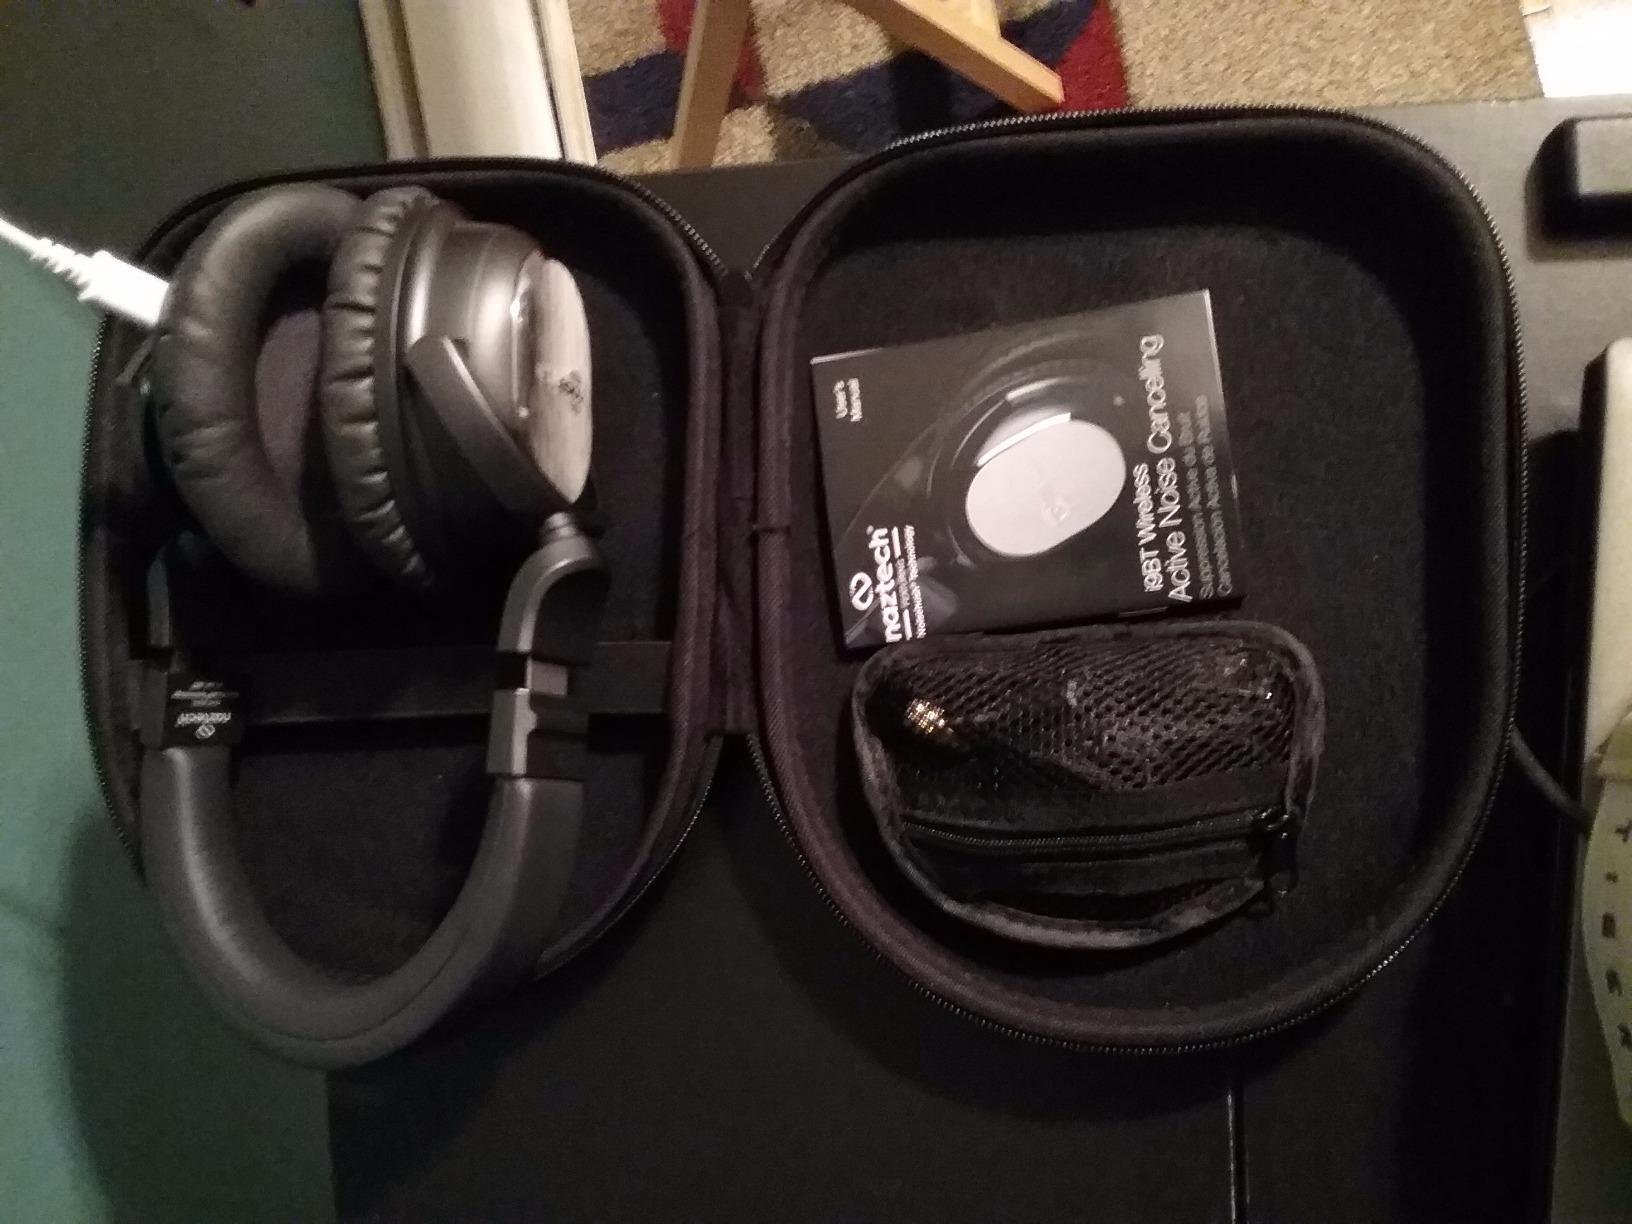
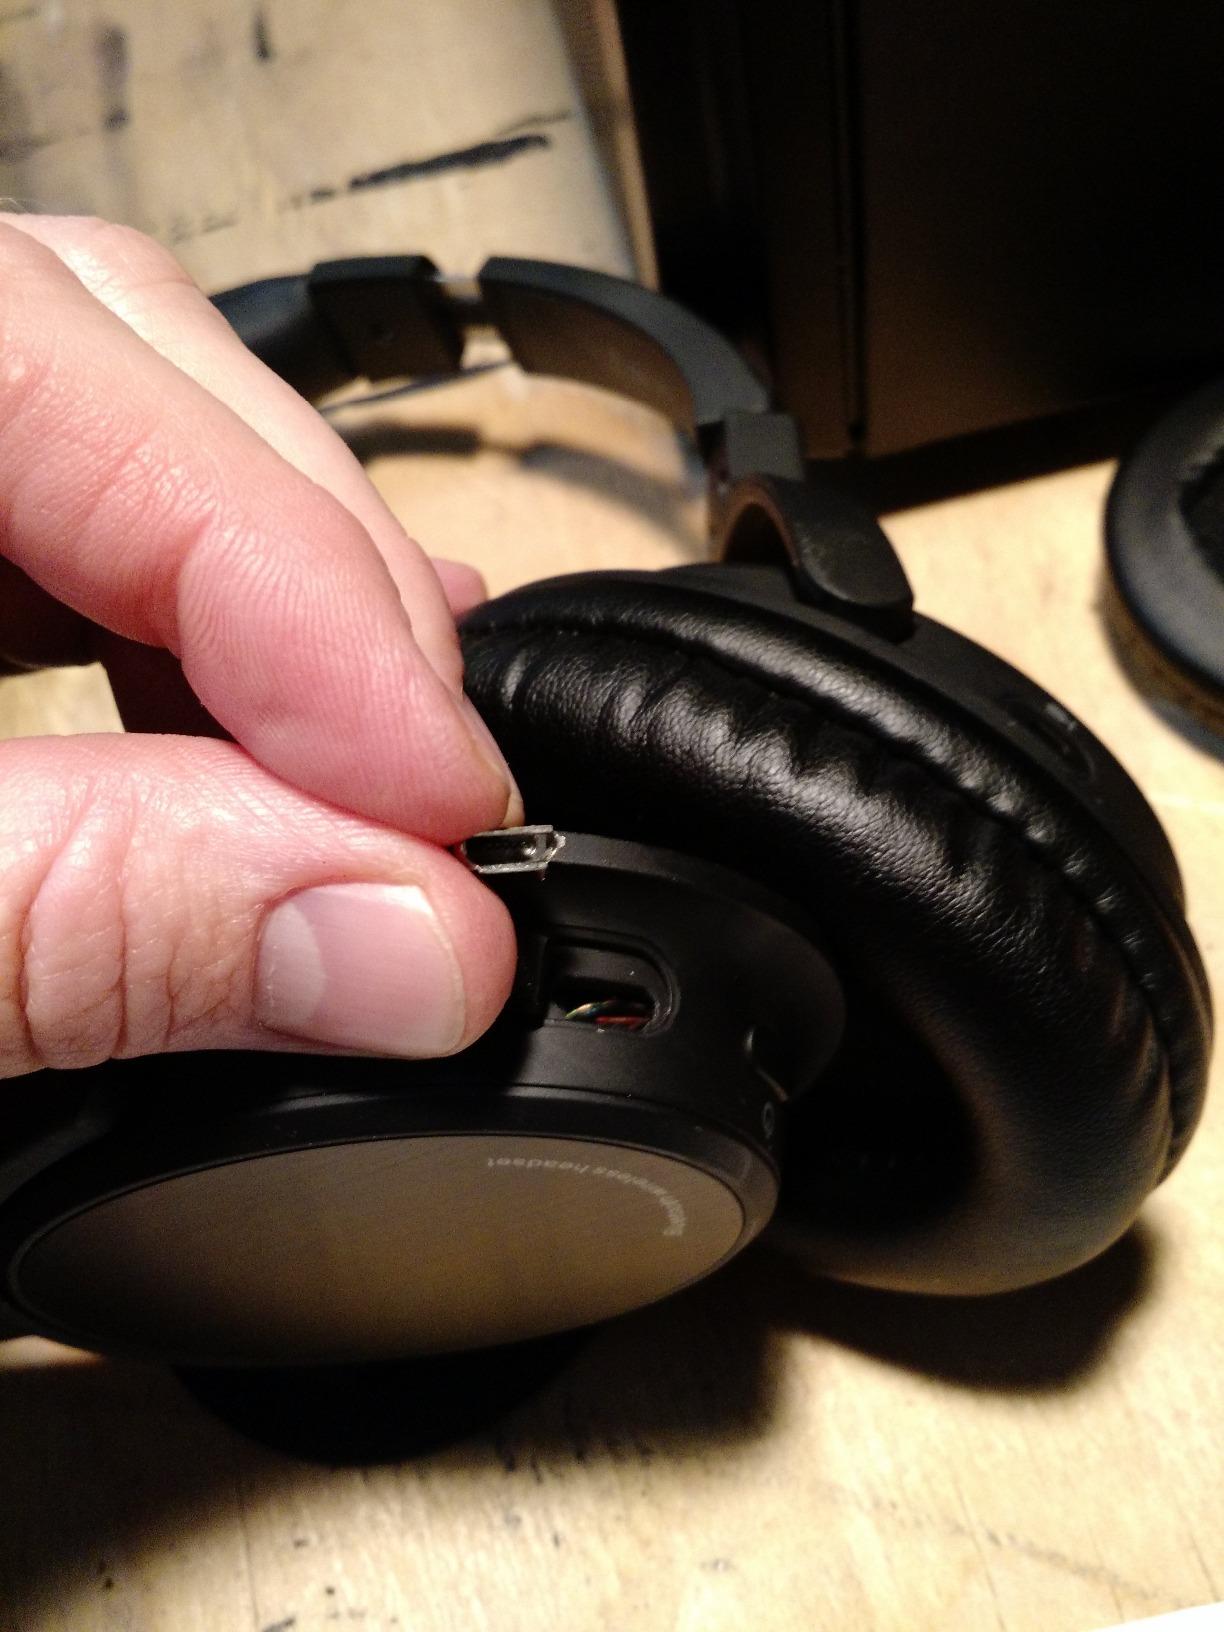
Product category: headphones
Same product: no